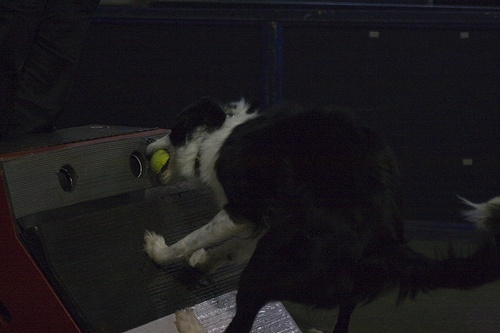
A border collie dog with tennis ball in mouth.
A black and white dog chewing a tennis ball.
A dog playing with a tennis ball in his mouth.
A dog jumping on the side of an object to retrieve a tennis ball.
A dog with a ball in his mouth in a car.